Jeļena Ostapenko

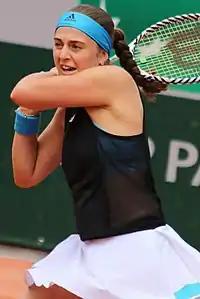
Ostapenko at the 2019 French Open

At the Australian Open, she advanced to the third round of a major tournament for the first time, losing to Karolína Plíšková in three sets despite serving for the match in the third set.